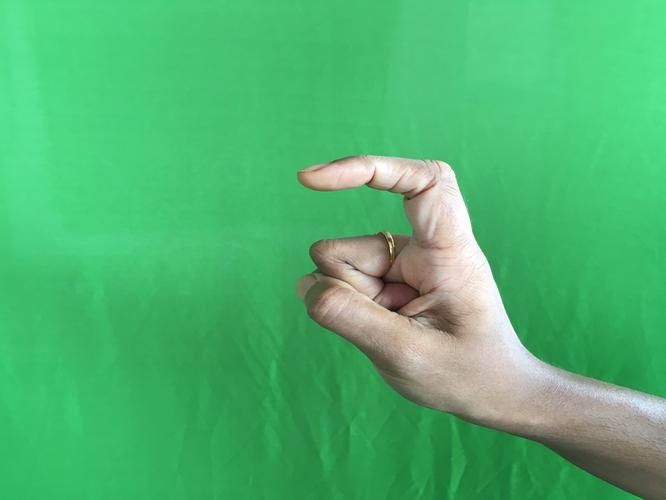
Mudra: Tamarachudam
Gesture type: single_hand